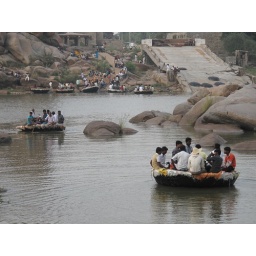
crossing the river in round boat